Container ship

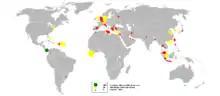
Container fleet in 2006

Efficiency has always been key in the design of container ships. While containers may be carried on conventional break-bulk ships, cargo holds for dedicated container ships are specially constructed to speed loading and unloading, and to efficiently keep containers secure while at sea. A key aspect of container ship specialization is the design of the hatches, the openings from the main deck to the cargo holds. The hatch openings stretch the entire breadth of the cargo holds, and are surrounded by a raised steel structure known as the "hatch coaming". On top of the hatch coamings are the hatch covers. Until the 1950s, hatches were typically secured with wooden boards and tarpaulins held down with battens. Today, some hatch covers can be solid metal plates that are lifted on and off the ship by cranes, while others are articulated mechanisms that are opened and closed using powerful hydraulic rams.